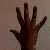
The image shows a hand gesture representing the number 5 in Indian Sign Language.